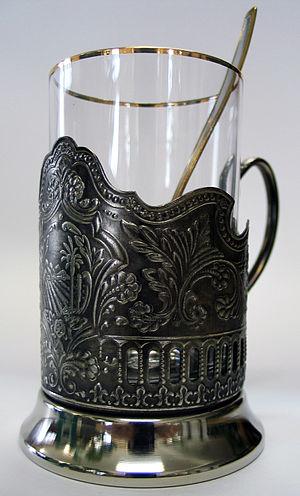
Un gobelet est un récipient à boire, plus haut que large, sans anse et généralement sans pied. Il peut être en verre, en faïence, en plastique, en métal, en porcelaine, en cristal, etc. Le mot désigne également le récipient utilisé pour lancer les dés dans certains jeux ou par les prestidigitateurs.